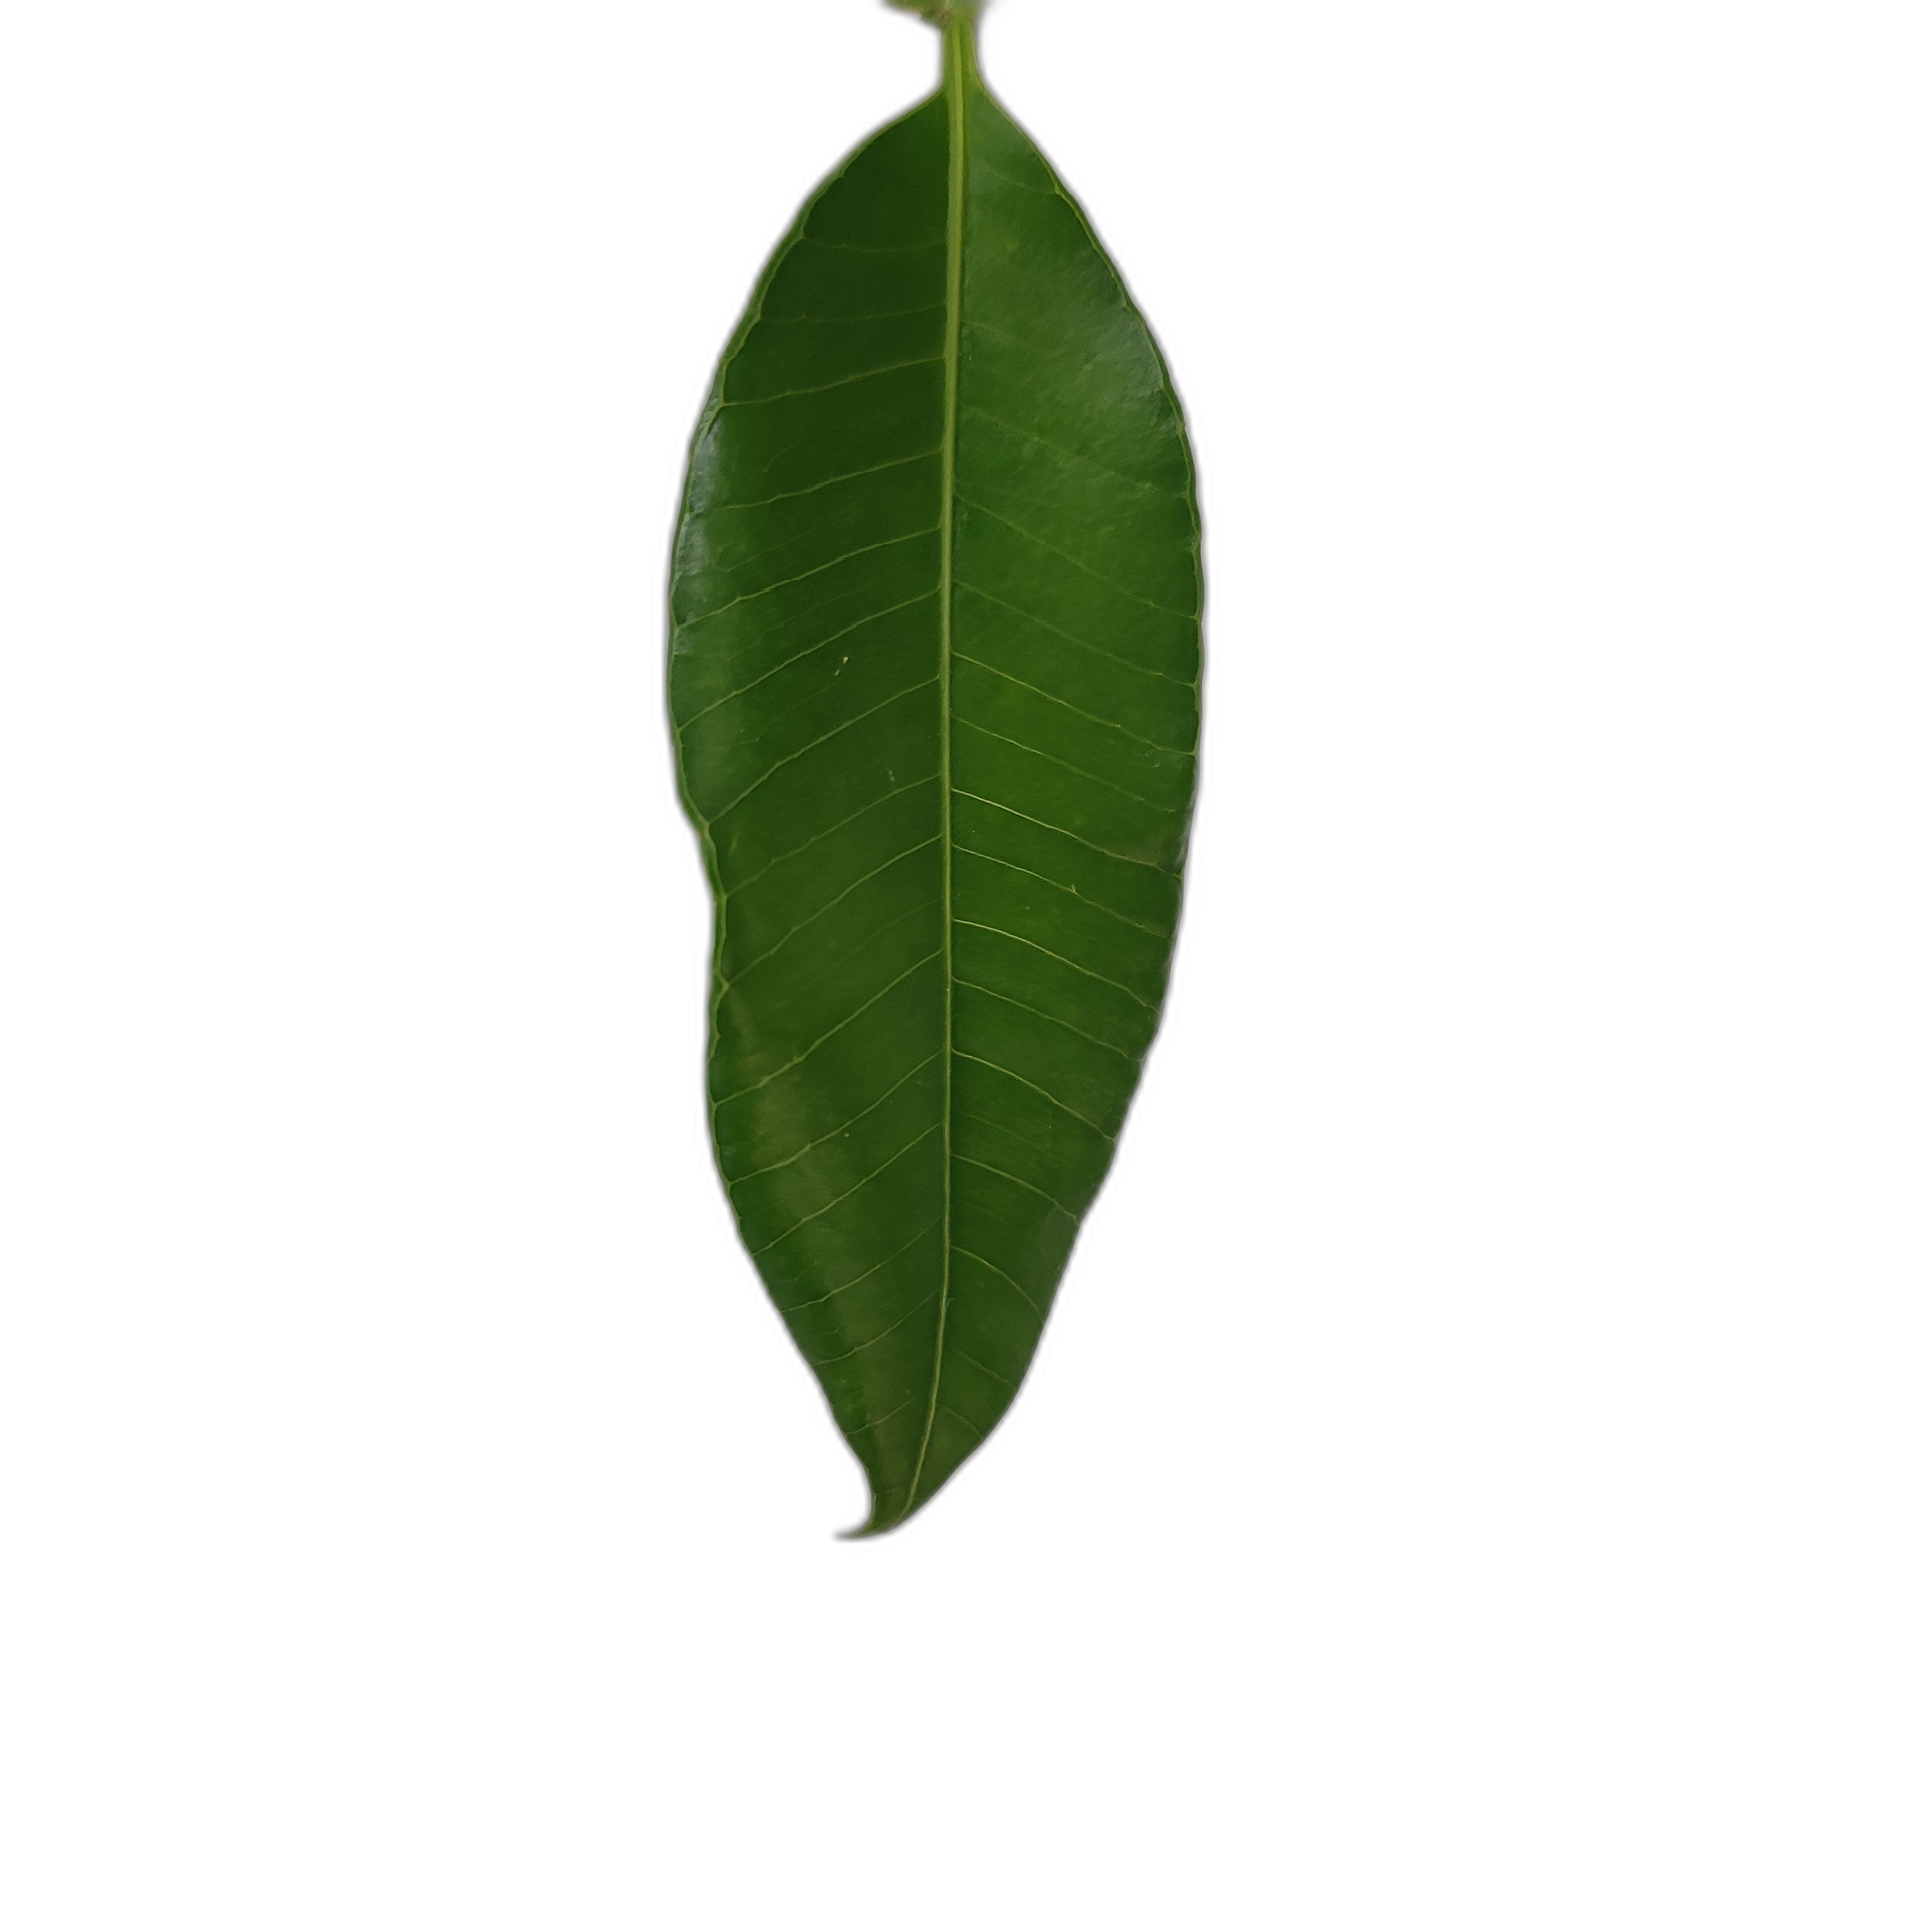
Label: healthy